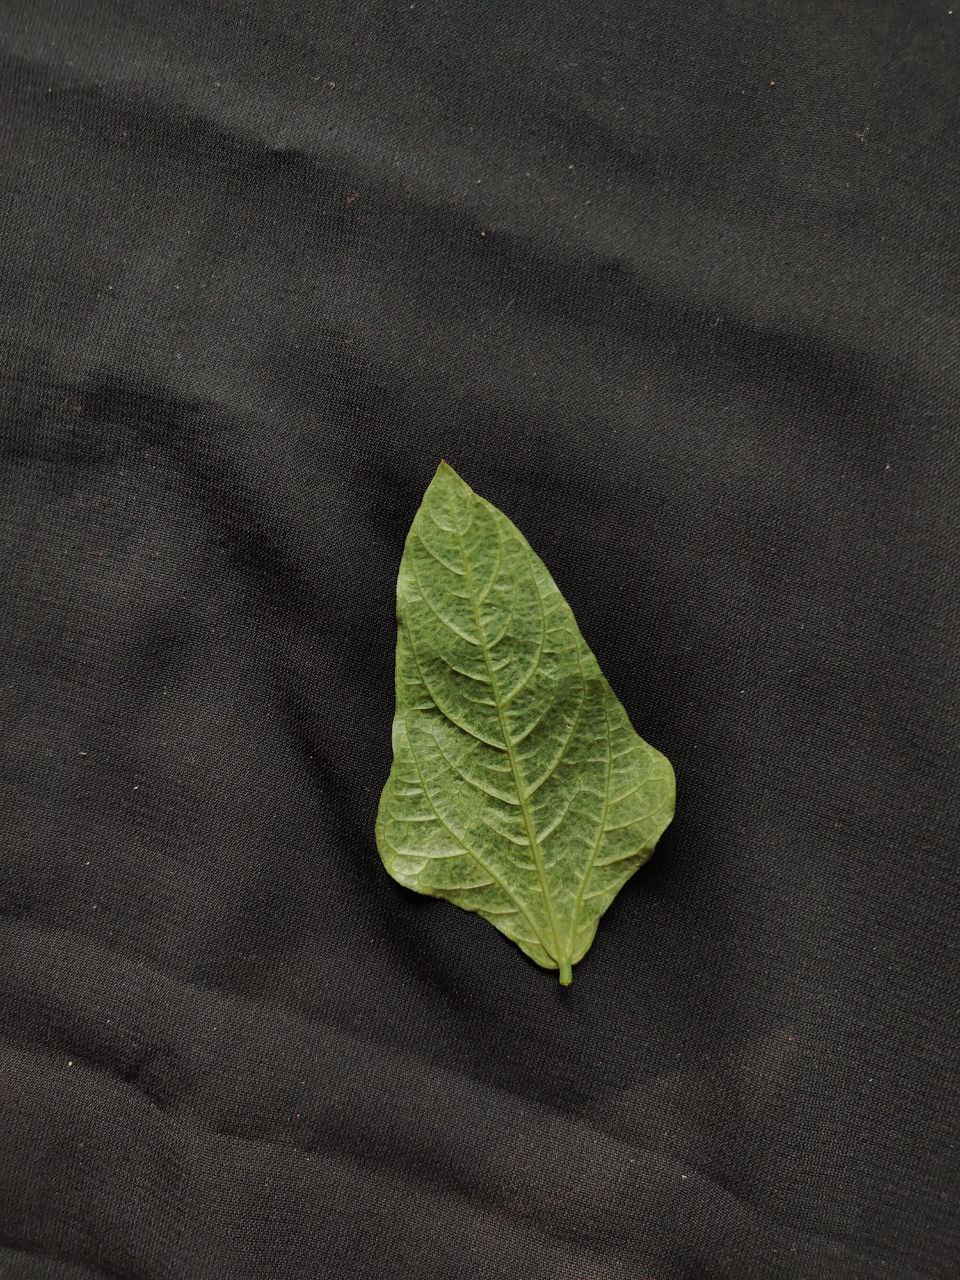
Crop: cowpea
Leaf condition: Mosaic Virus